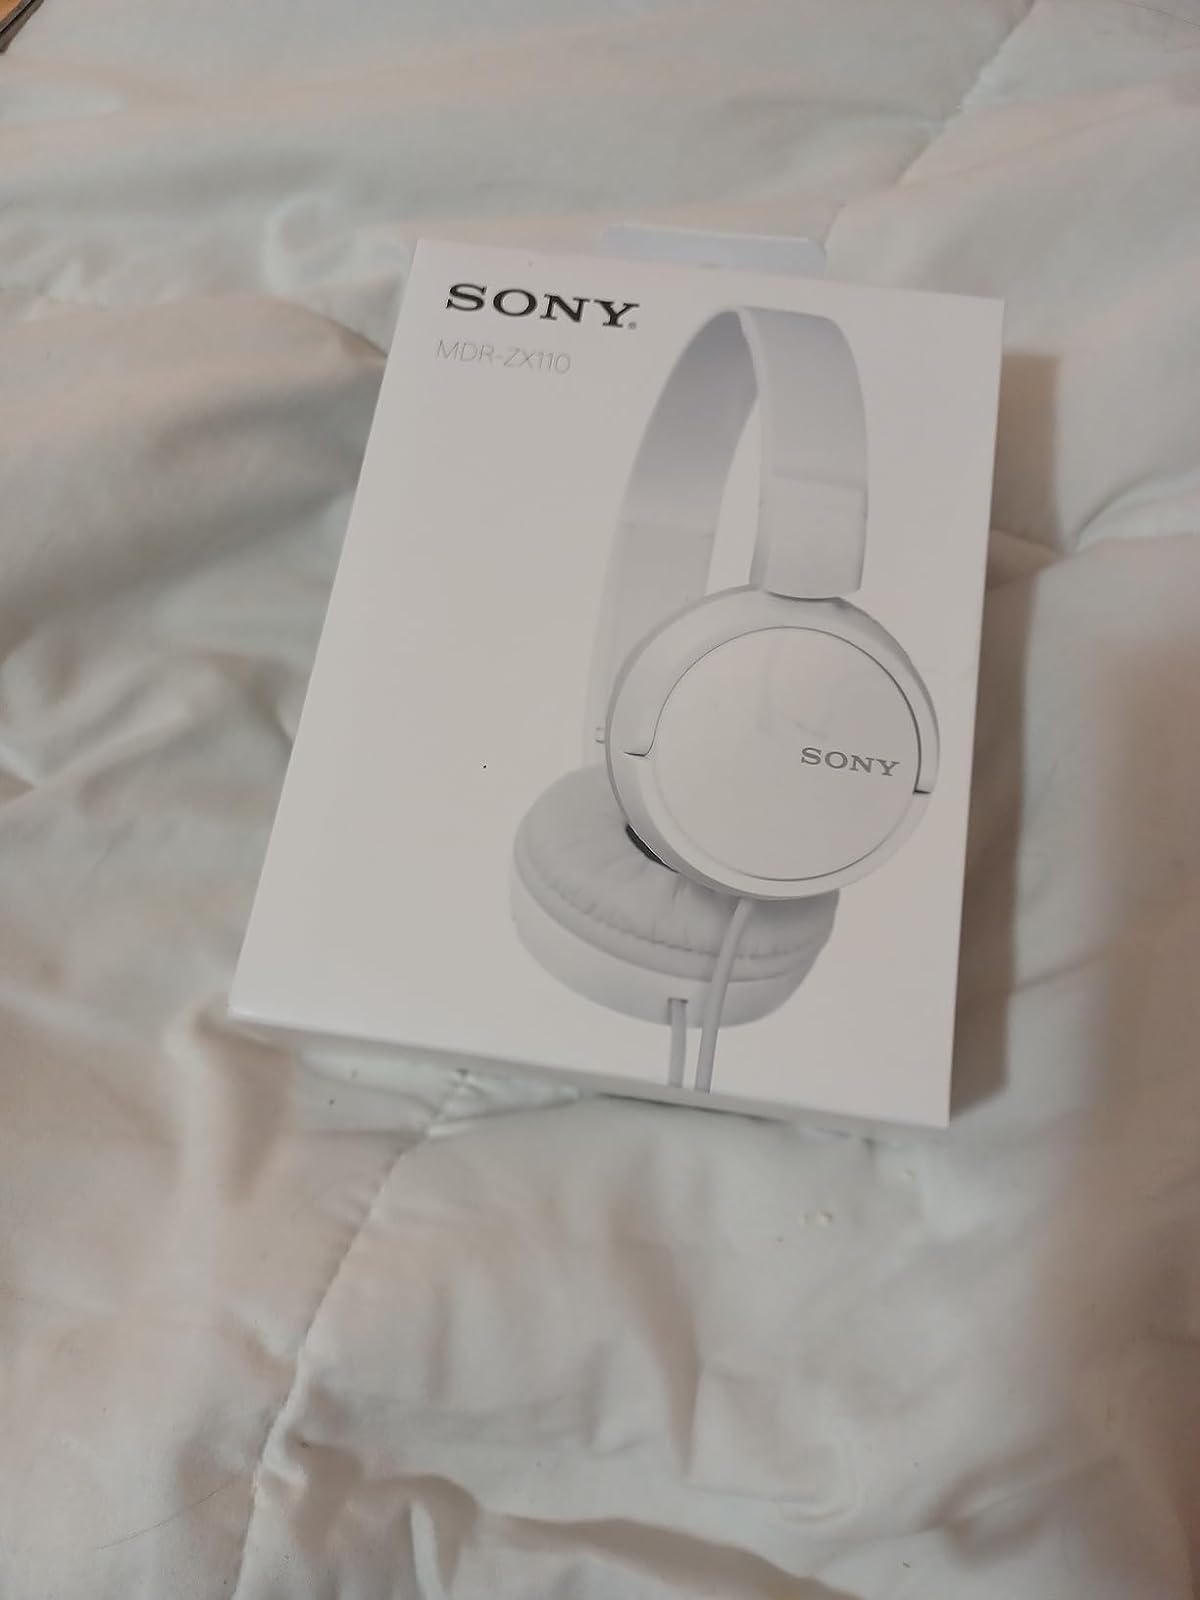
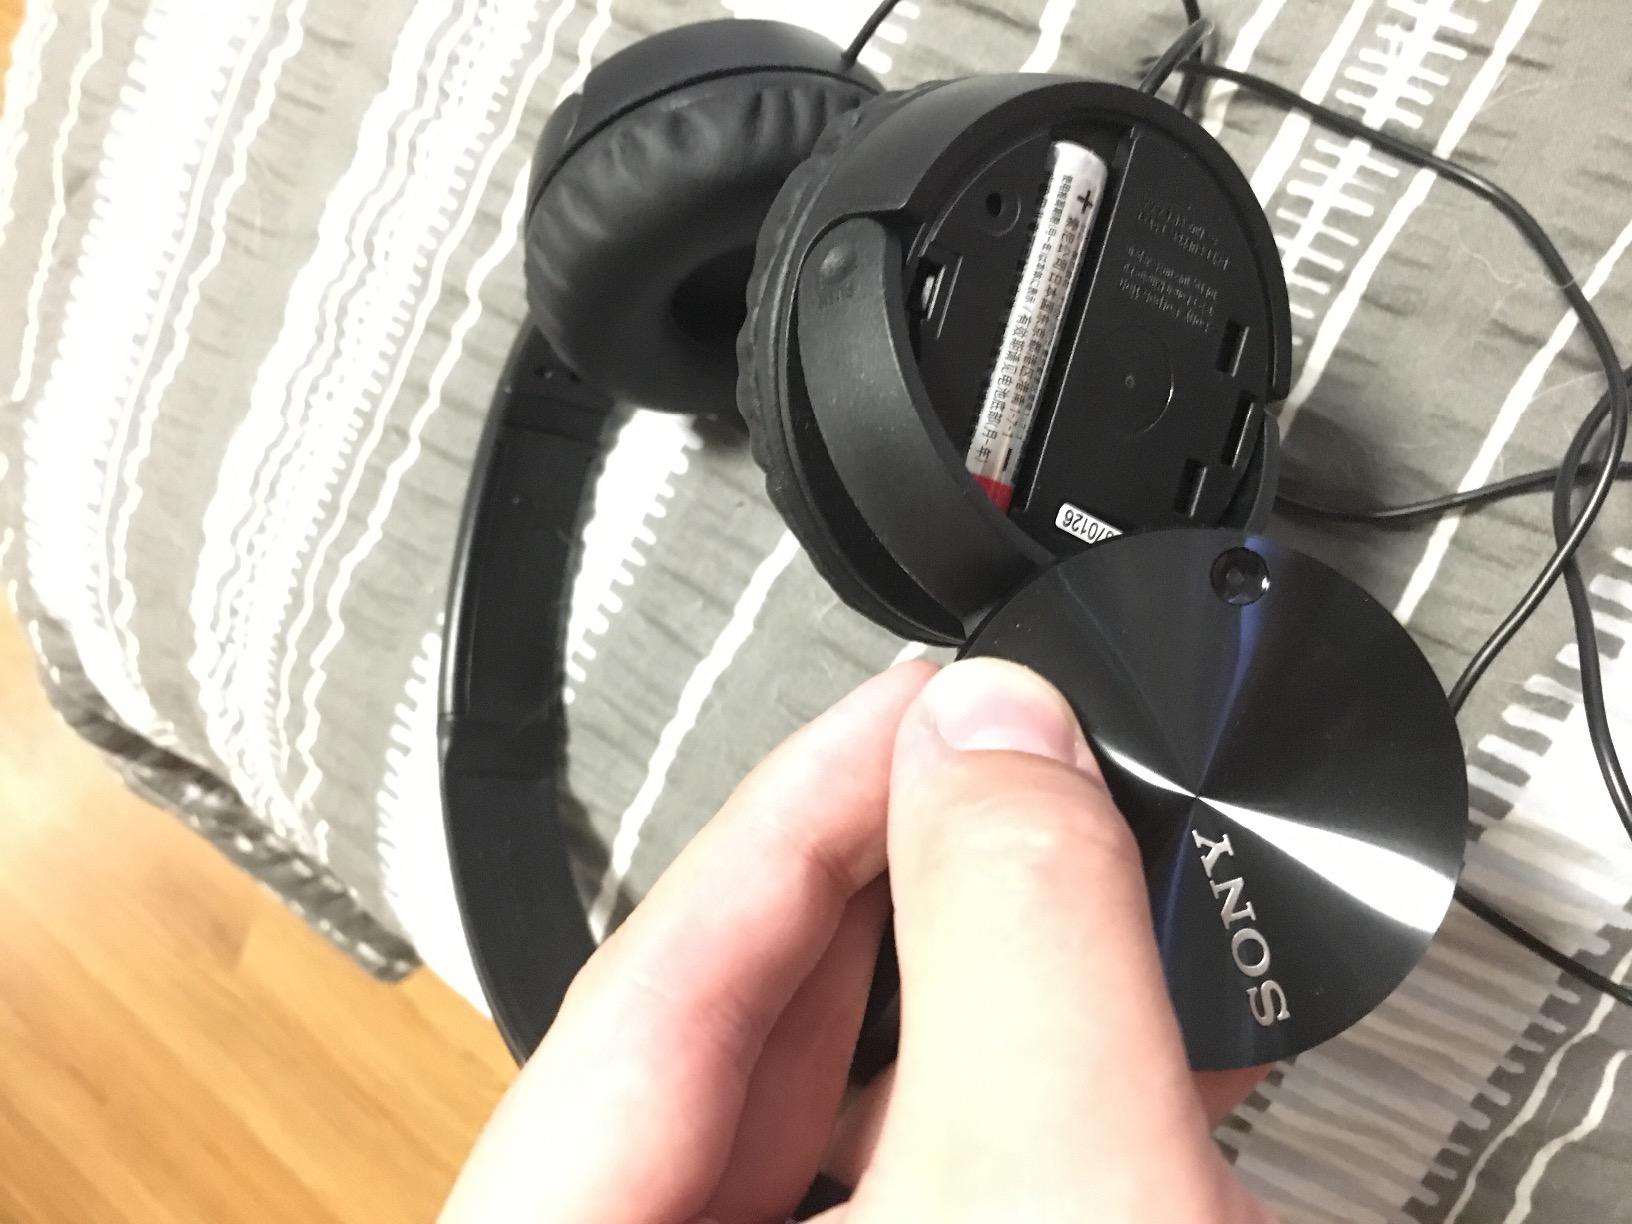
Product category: headphones
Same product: no